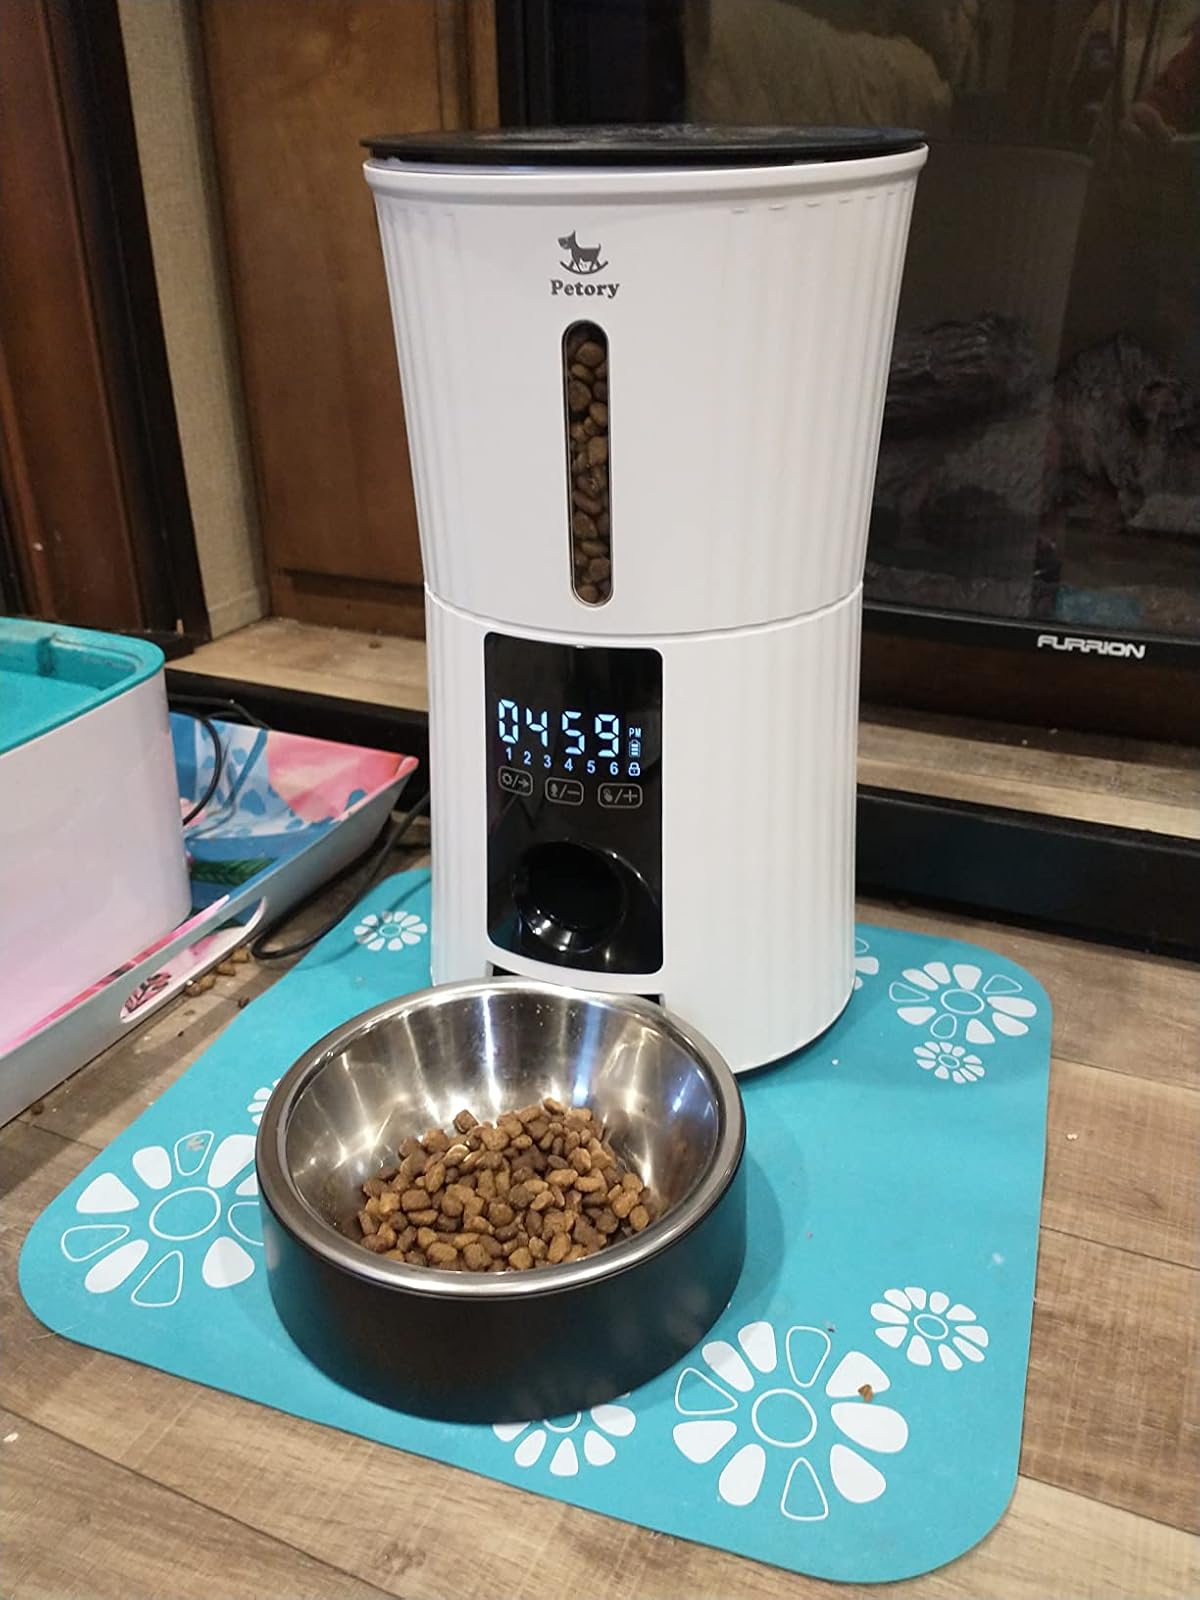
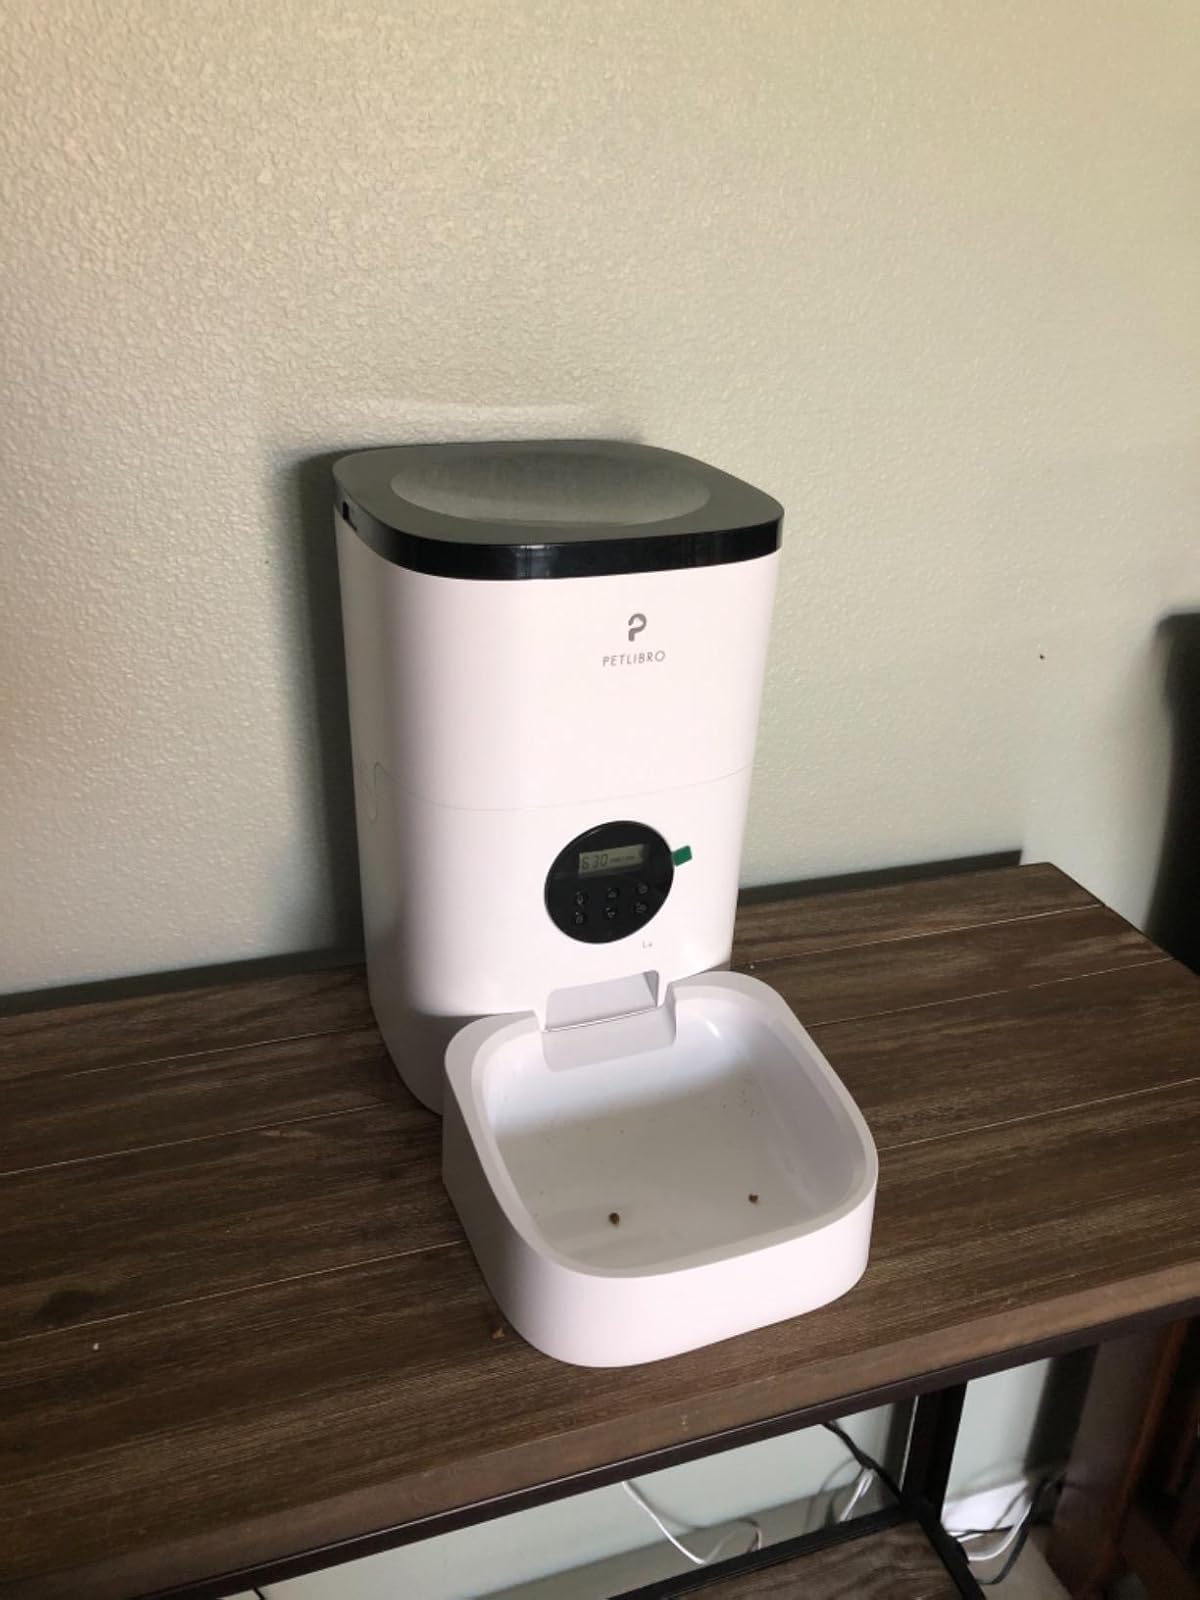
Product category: items_feeder
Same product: no